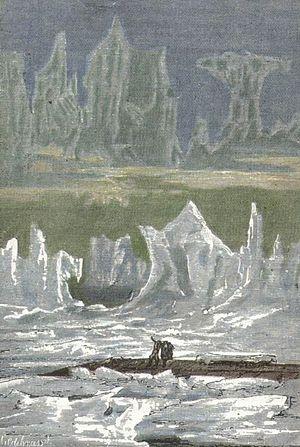
Jules Verne ""Vingt mille lieues sous les mers"" (1866-69), dessins par Alphonse de Neuville ou Édouard Riou. This file was uploaded with Commonist. Orginal description taken from the book: Français
Le Nautilus est le sous-marin de fiction imaginé par Jules Verne pour son roman Vingt Mille Lieues sous les mers. Le capitaine Nemo est son commandant.